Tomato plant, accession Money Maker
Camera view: tilt-top (135 deg); turntable rotation: 270 degrees
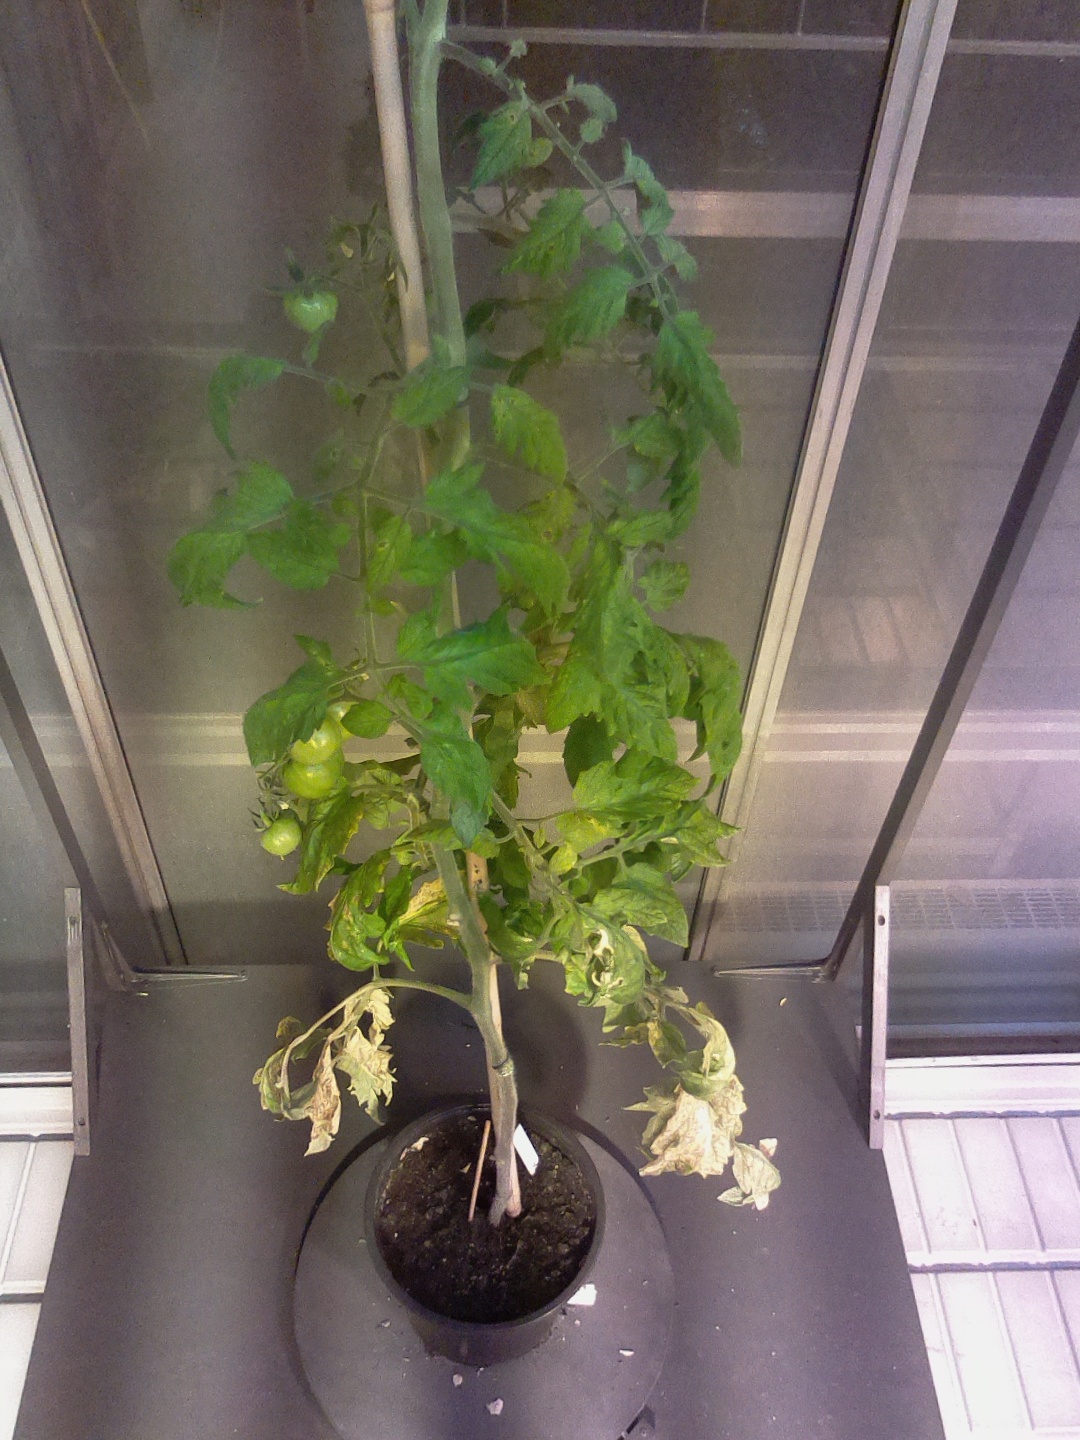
BBCH growth stage 77: 70%-80% of final fruit size